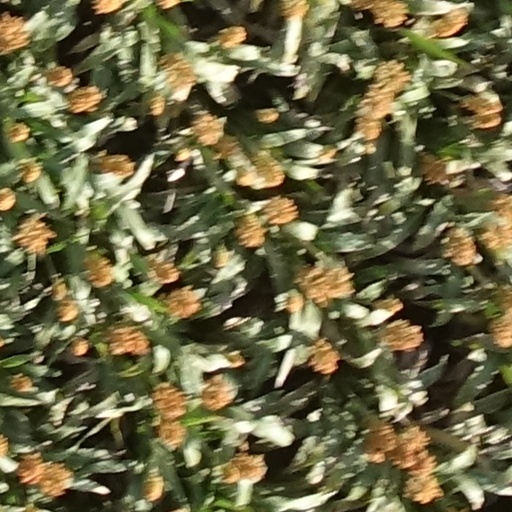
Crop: sorghum